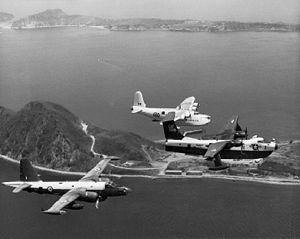
L'Organisation du Traité de l'Asie du Sud-Est, mise en place entre 1954 et 1977, était un pacte militaire pro-occidental, regroupant deux pays de l'Asie du Sud-Est non communistes et des états d'autres régions du monde ayant des intérêts dans celle-ci.